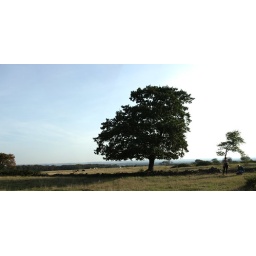
panoramic view - tree in the field